QNAP Systems

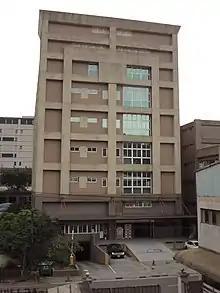
QNAP Qidu Plant in Qidu District, Keelung, Taiwan

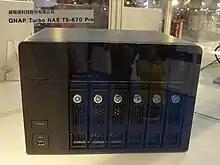
QNAP Turbo NAS TS-670 Pro

QNAP primarily produces Network-Attached Storage (NAS) appliances. The company also produces Network Video Recorders (NVR) and a series of networking equipment.